LGBTQ history in Belgium

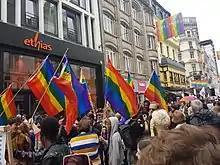
Brussels' 2017 Pride Day

The 1960s also saw several discussion and student groups appear in Flanders, distinctively Antwerp. Notably the appearance of a male, socialist, feminist and liberationist group the Red Butterflies (Roonie Vlinder) in 1976. The Red butterflies "took to the streets in small-scale, but sensationalist actions: the media eagerly reported on this shockingly colourful mixture of bearded bohemians and loud-mouthed queens calling for the overthrow of heterosexual patriarchy." In 1978, the Red Butterflies organised a provocative film festival that celebrated gender non-alignment, and gave the LGBT community unprecedented levels of public visibility. The Red Butterflies also influenced social and political discourse, protesting the public image of homosexuals as “a pathetic minority.” On March 18, 1978, they organised a “Gay Day” which evolved into the annual gay pride, first held on 5 May 1979 in Antwerp. The Red Butterflies later dissolved in 1981 due to lack of interest amongst target audiences.